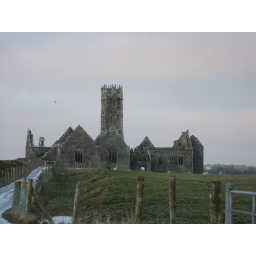
Franciscan Abbey. You can see a few of the birds flying around the tower if you squint.